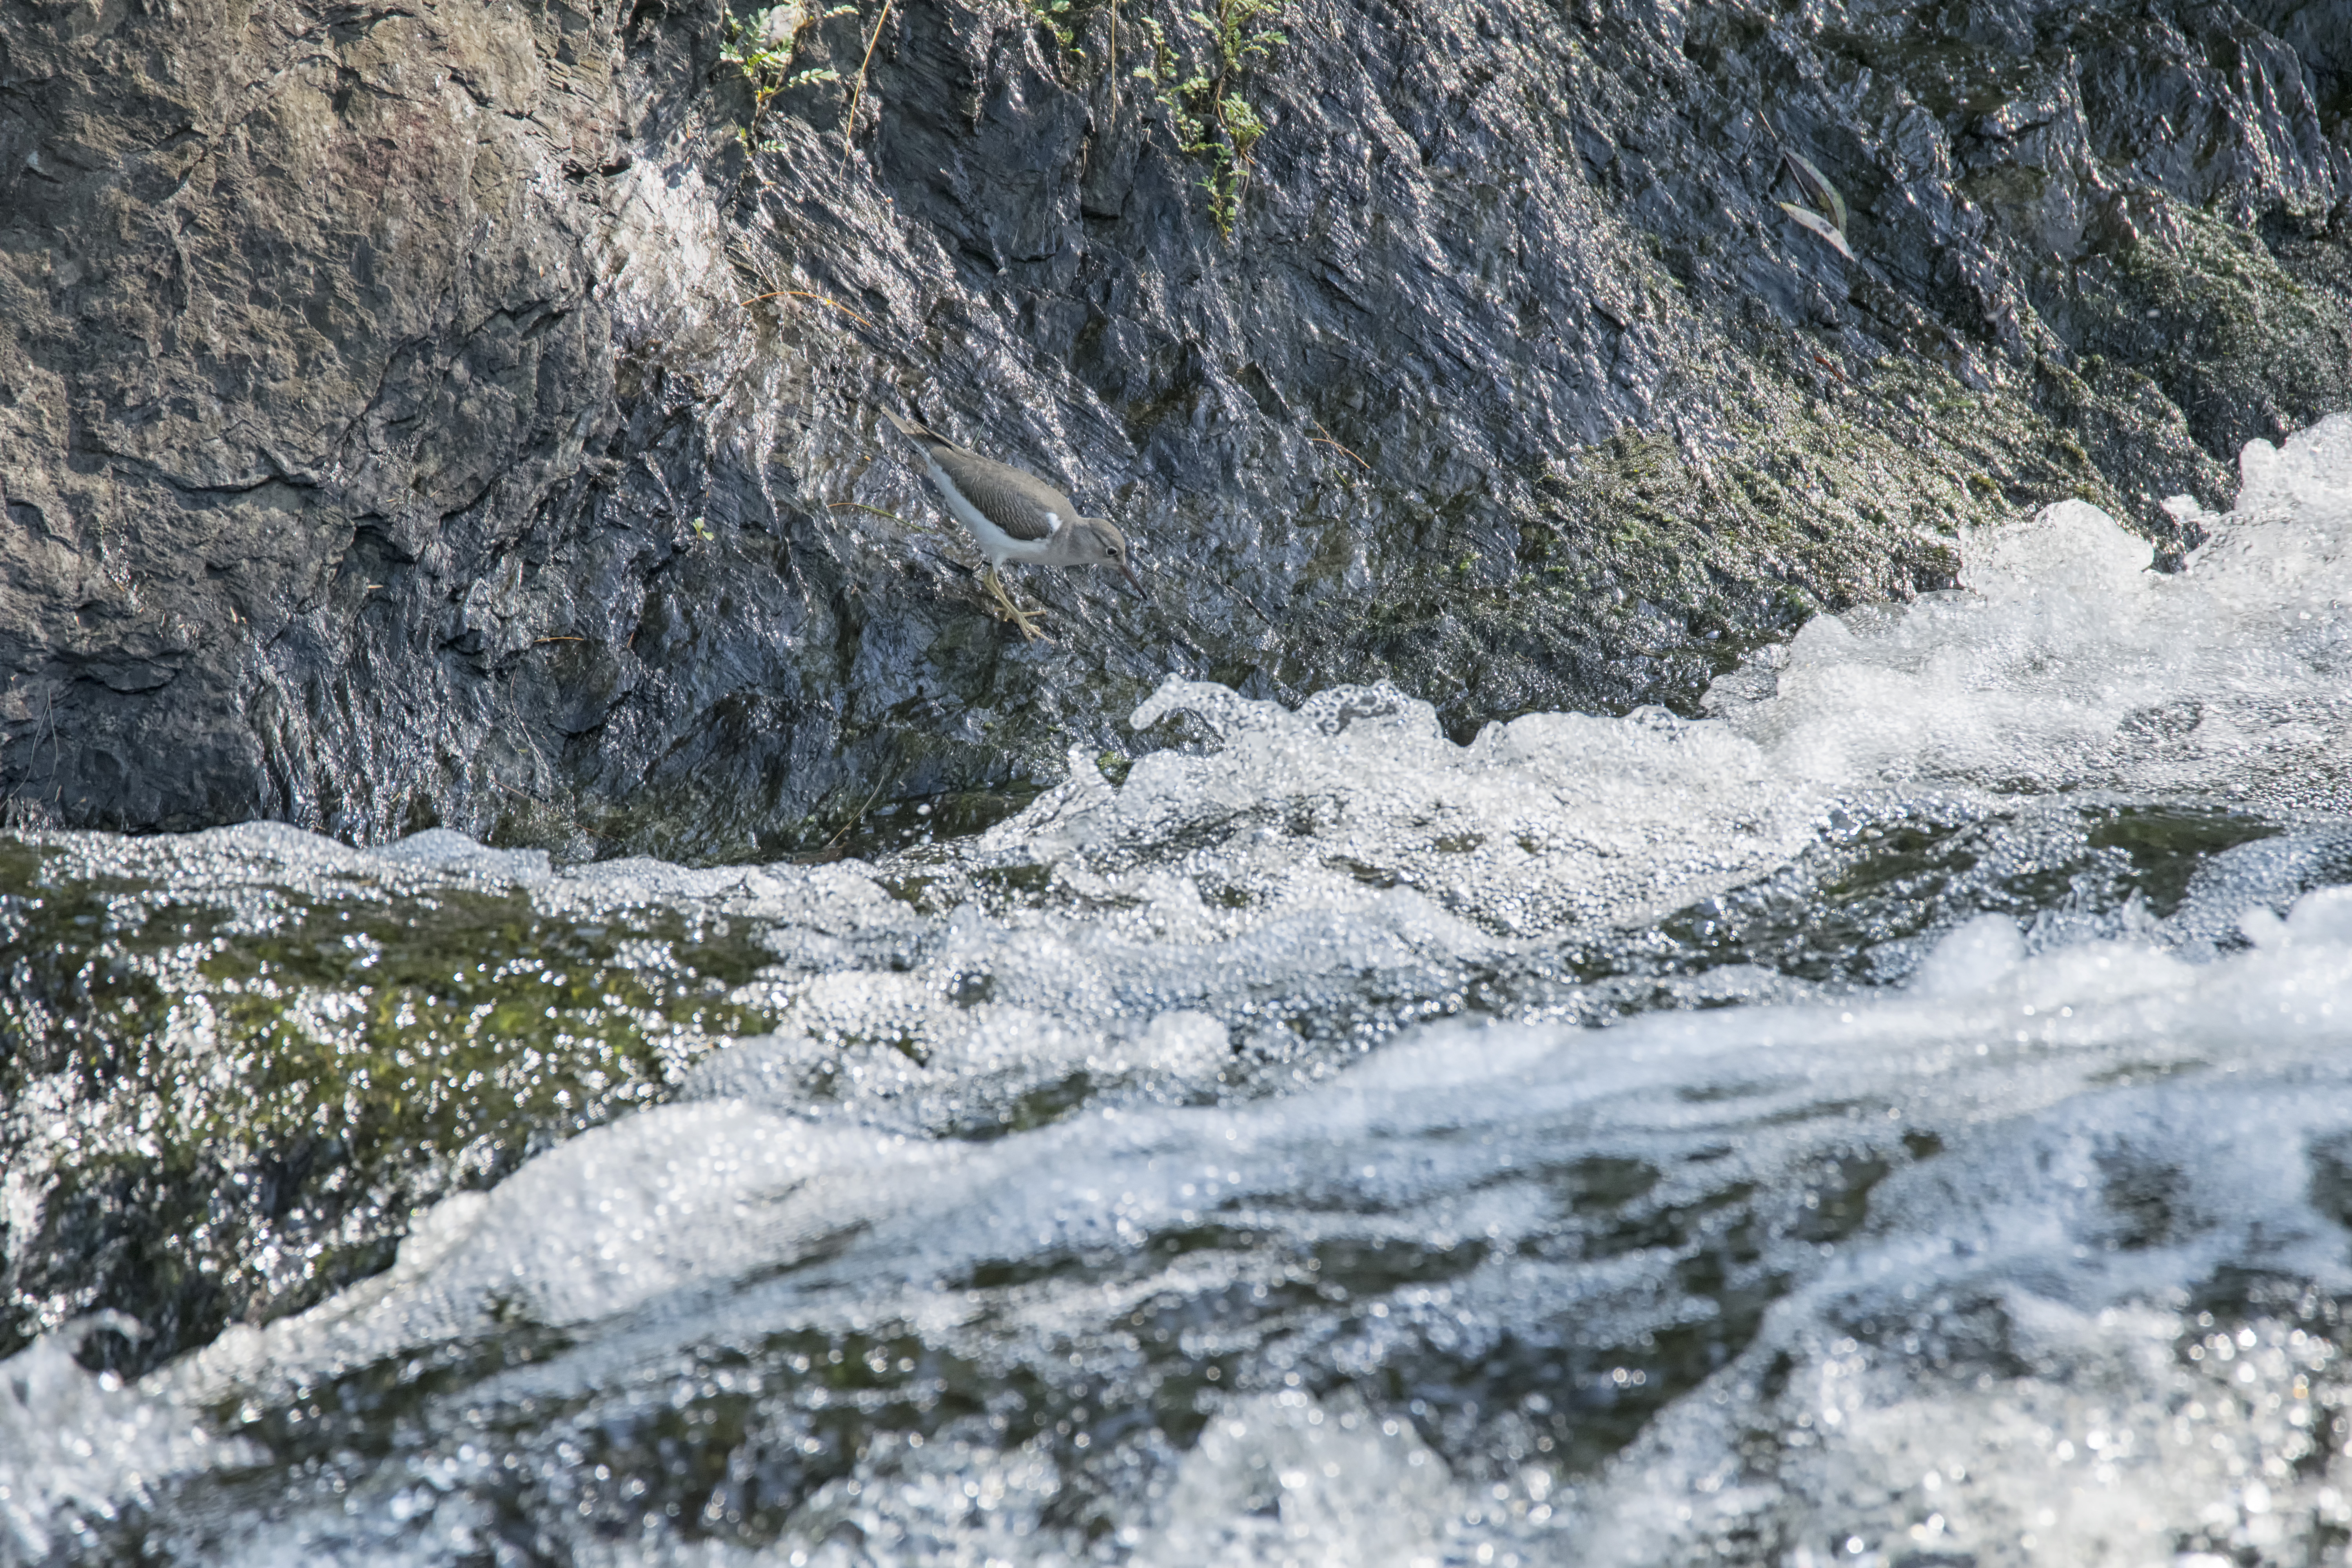
water, rock, wilderness, mountain, snow, bird, river, valley, mountain range, stream, rapid, solitary, canada, quebec, solitaire, sherbrooke, oiseau, chevalier, sandpiper, moraine, landform, geographical feature, geological phenomenon